Farleigh, Surrey

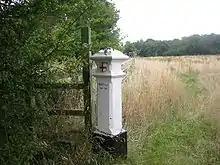
Characteristic white coal-tax post by a public footpath in Fickleshole

Fickleshole is mainly used for farming, with stables home to over eighty horses. Fickleshole was established in the early sixteenth century. Roads leading to the hamlet are very narrow with passing places, based on the old roads as used by horse and carts. Many of the roads are unsuitable for heavy goods vehicles. The White Bear public house, with its white bear sculpture outside, is the main landmark of the hamlet.